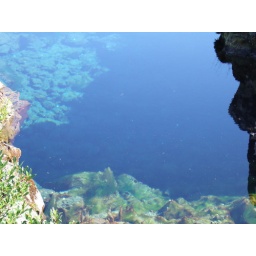
This is a clear pool of water caused by the pulling apart of the plates of the mid-Atlantic rift.